Ikembe

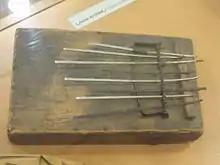

Ikembe, is a type of musical instrument of the lamellaphone group, common amongst the people of Rwanda, Burundi and the Congo. The instrument consists of several iron lamellae, fixed to a rectangular wooden soundbox.